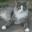
Label: cat